Bennington Banner

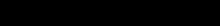

The Bennington Banner is a daily newspaper published in Bennington, Vermont. The paper covers local, national, and world news. It is distributed throughout Southwestern Vermont and eastern New York (Rensselaer and Washington Counties). The paper is owned by "Vermont News and Media LLC" and is published Monday through Friday, plus a weekend edition.